Physochlaina

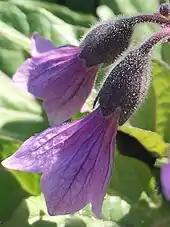
Flowers of "Physochlaina orientalis" in profile showing pubescent calyces.

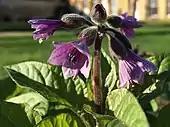
Capitate inflorescence of "Physochlaina orientalis" in profile.

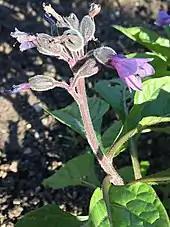
"Physochlaina orientalis" flowers giving way to immature fruits.

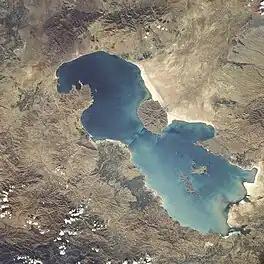
Lake Urmia and its mountainous surroundings, seen from space (Heights of Dalampir and Khoi top left).

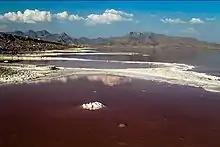
Mountain-fringed shores of Lake Urmia, West Azerbaijan, Iran.

That the Evenks of Central Siberia were not the only Tungusic people to use "Physochlaina physaloides" as a recreational drug is made plain in a work by Siberian explorer Peter Simon Pallas, first published in German, but more widely known in the French translation of 1793.